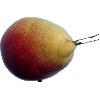
Label: Pear 2